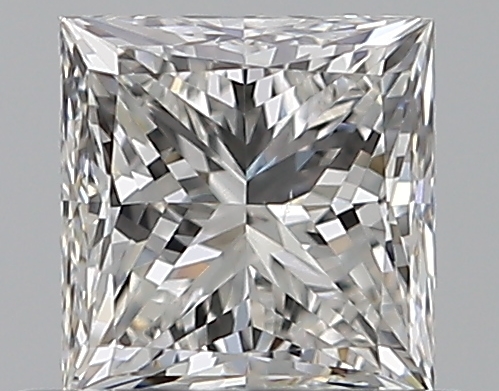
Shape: princess
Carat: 0.5
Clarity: VS2
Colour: F
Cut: EX
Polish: EX
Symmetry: VG
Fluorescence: N
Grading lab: GIA
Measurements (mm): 4.3 x 4.19 x 3.1